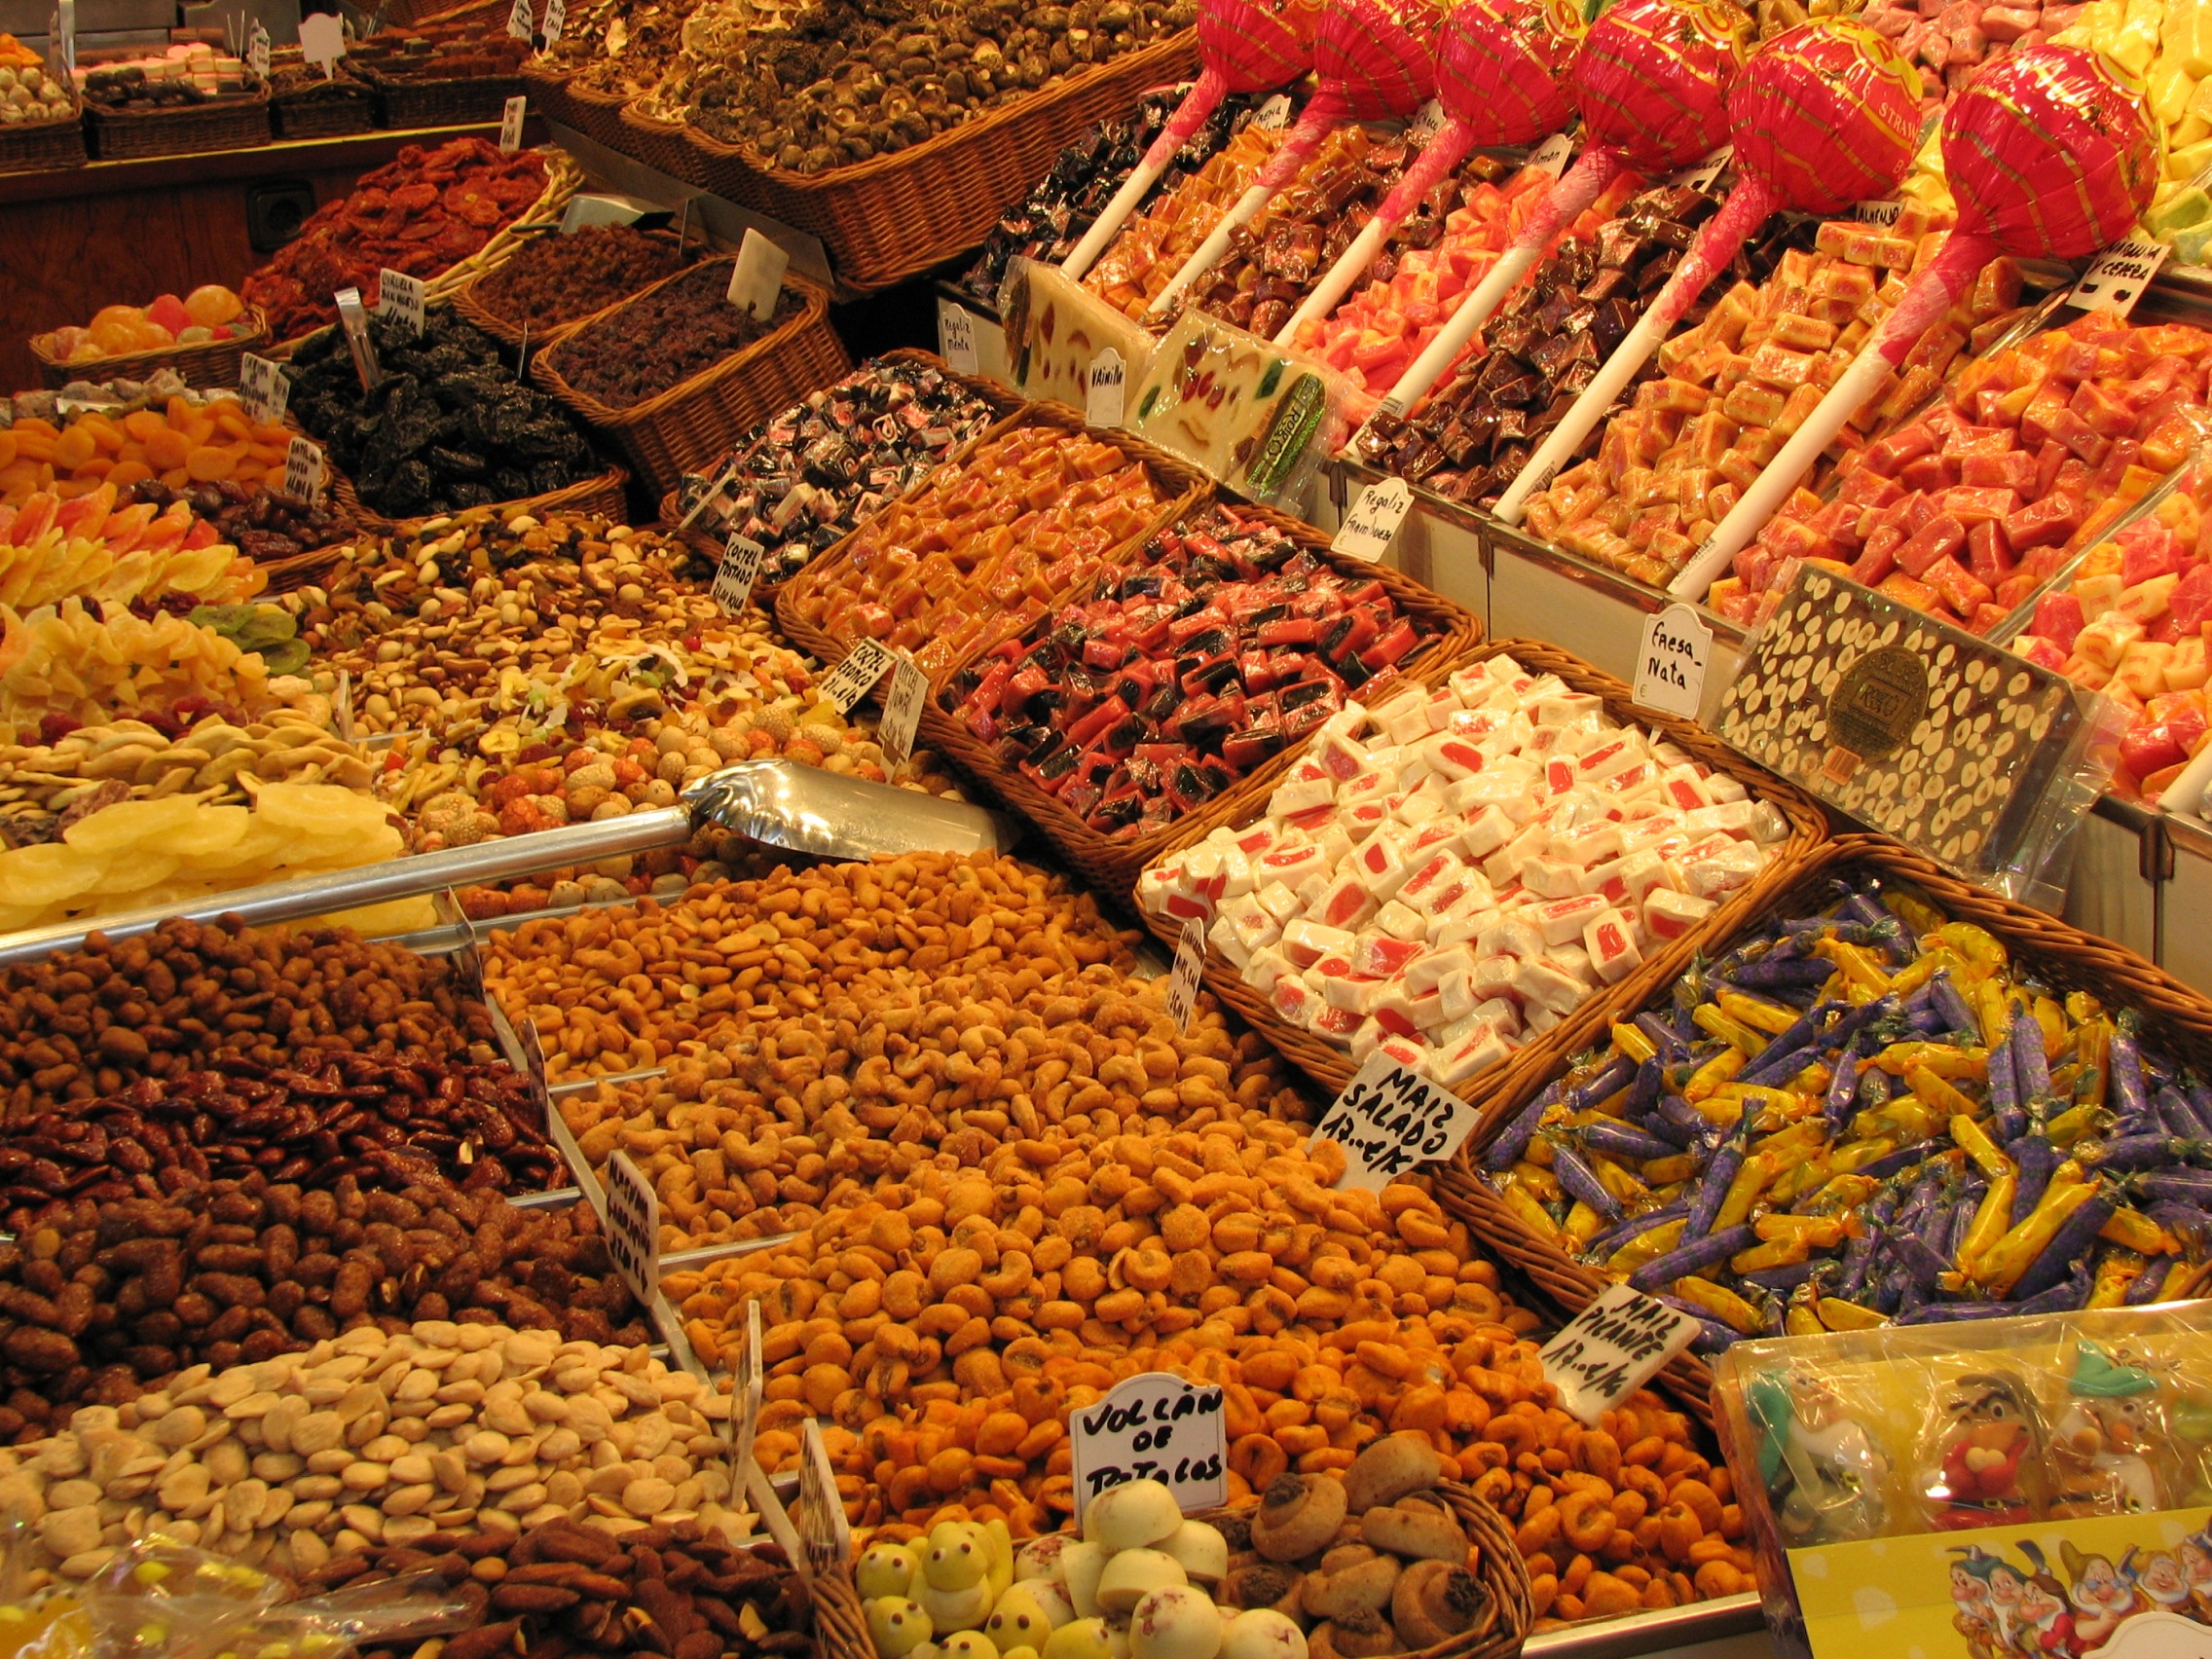
marketplace, dish, city, public space, food, human settlement, market, bazaar, convenience food, produce, dried fruit, meal, greengrocer, grocery store, seafood boil, supermarket